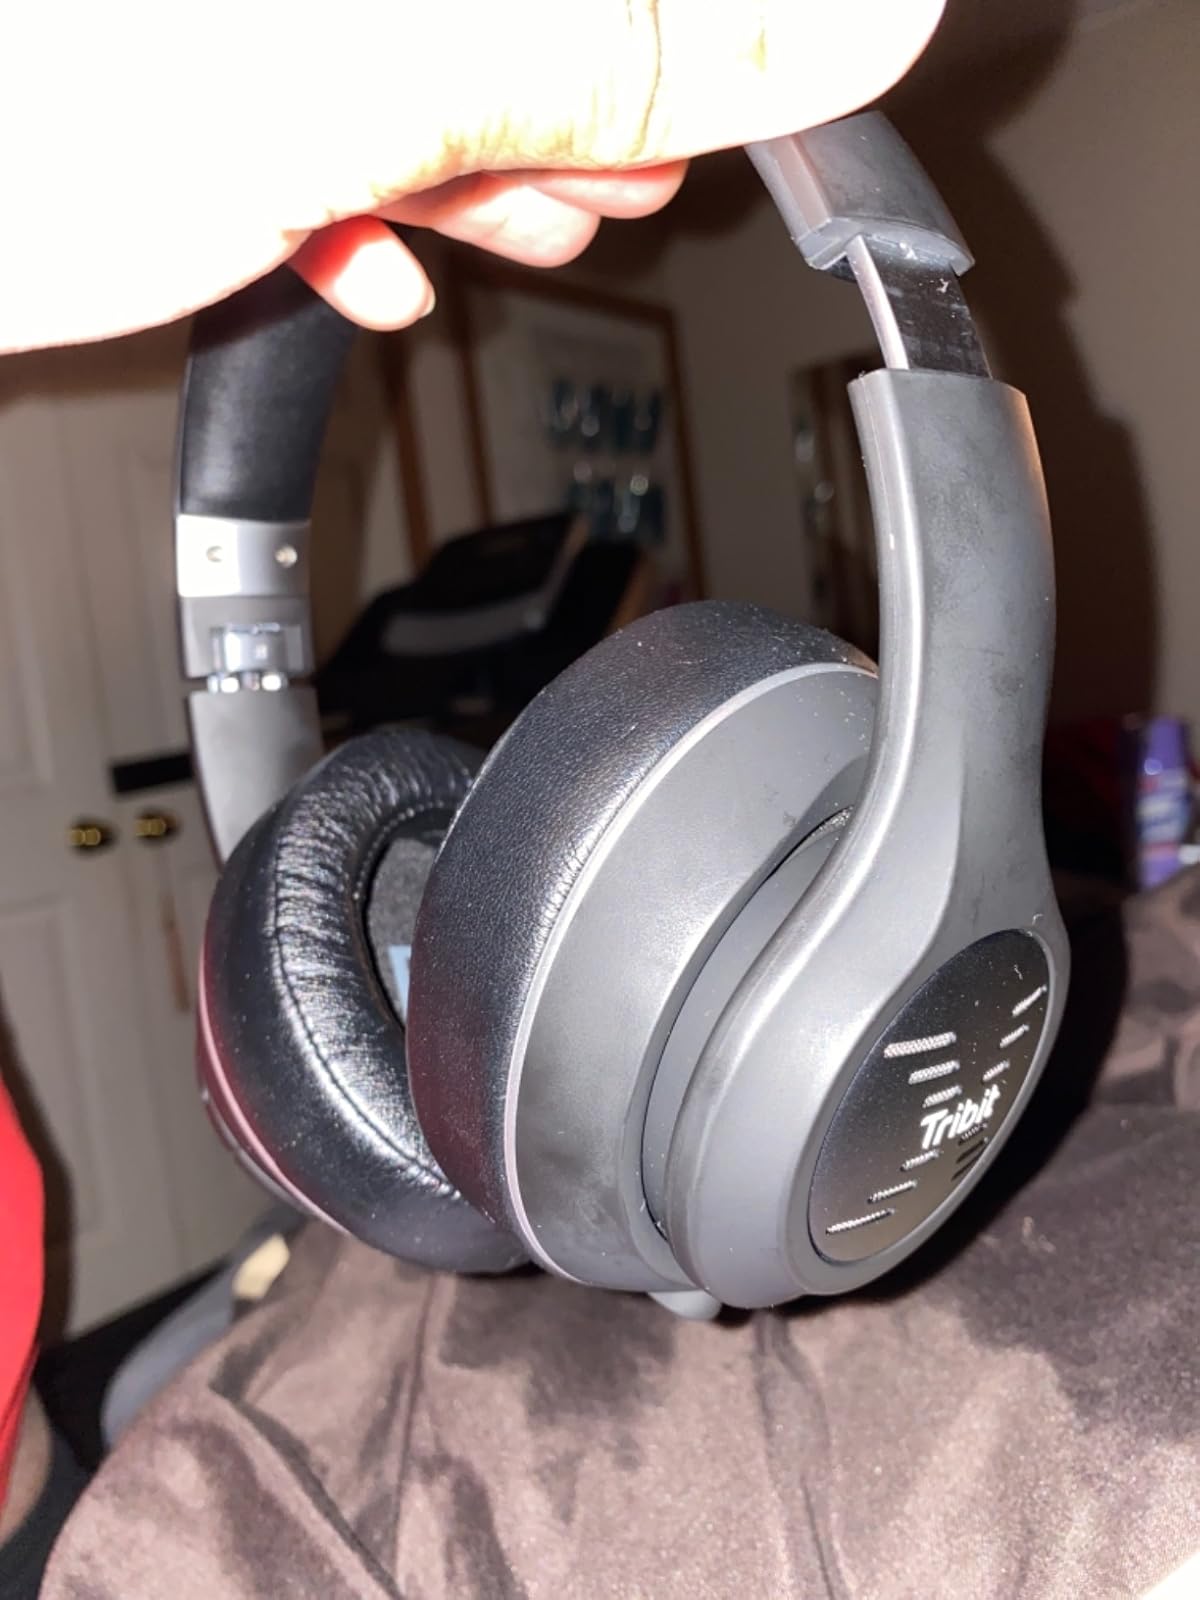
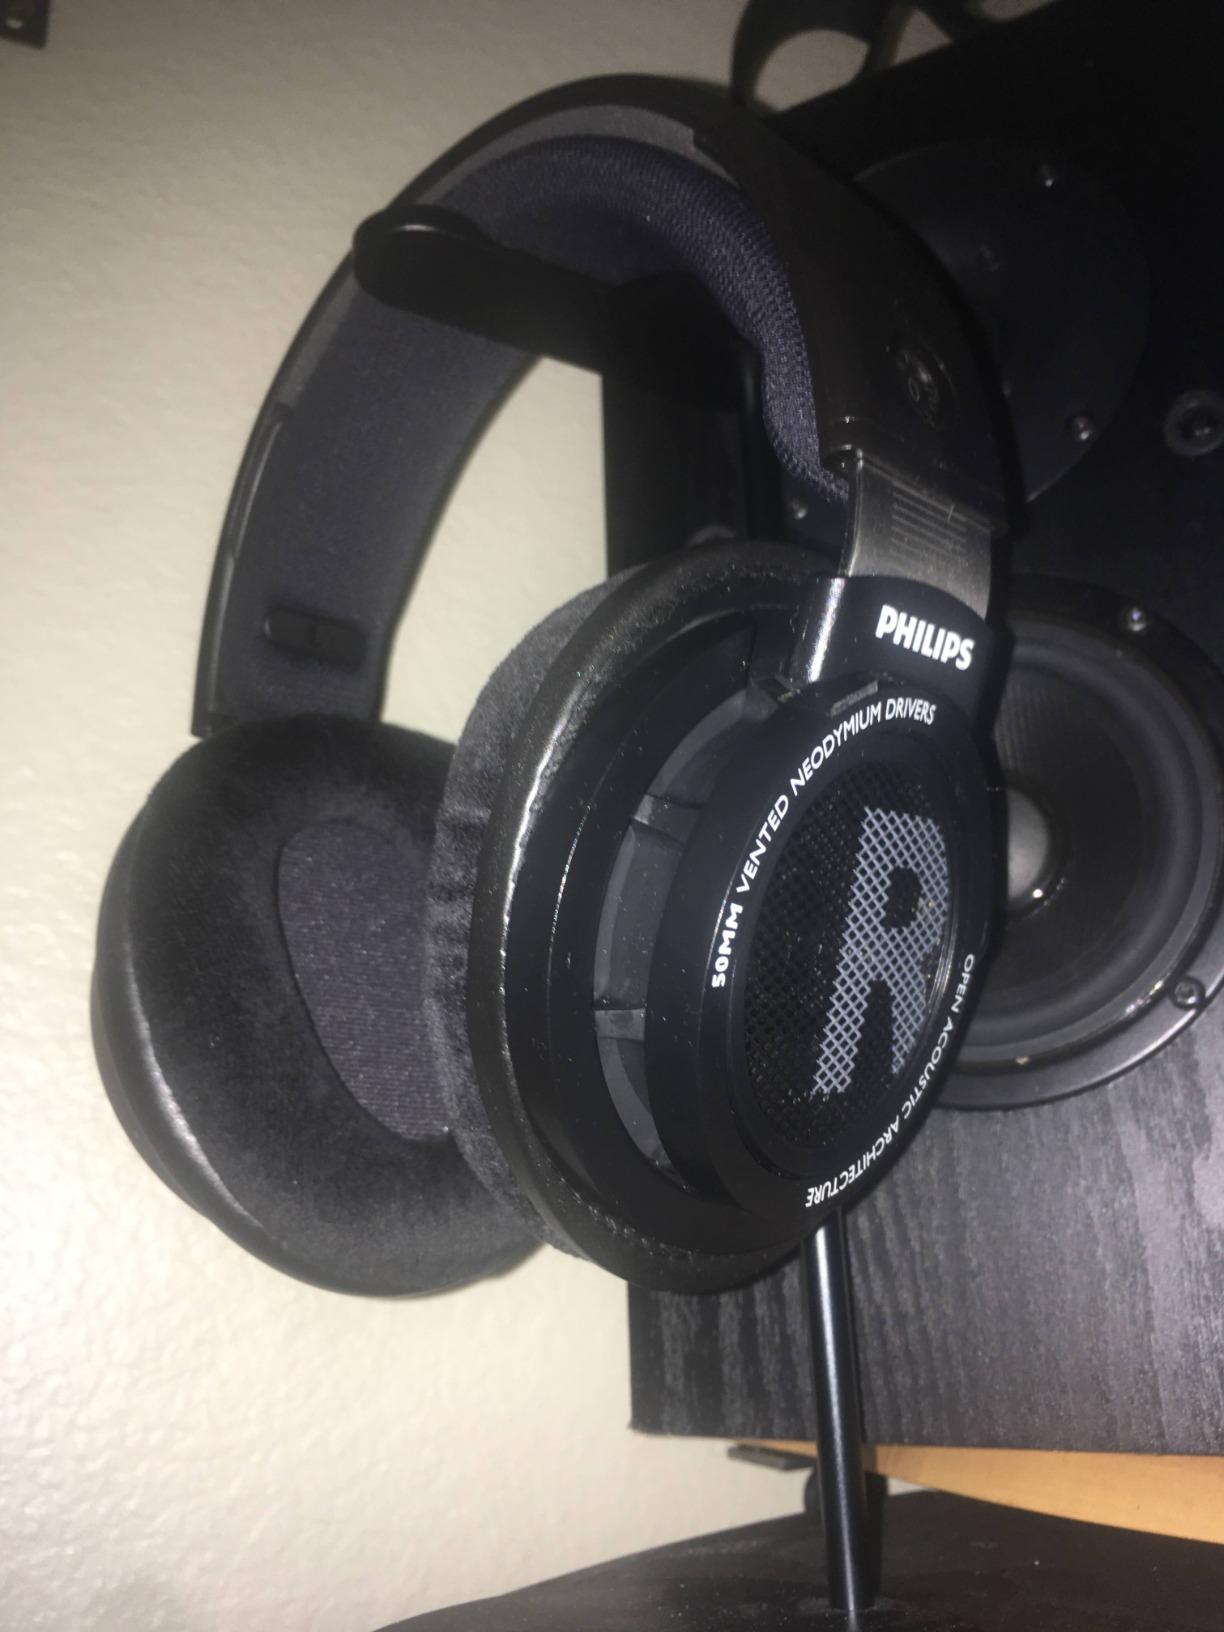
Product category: headphones
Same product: no